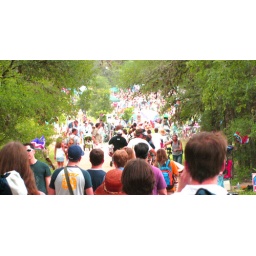
thunder by boys like girls